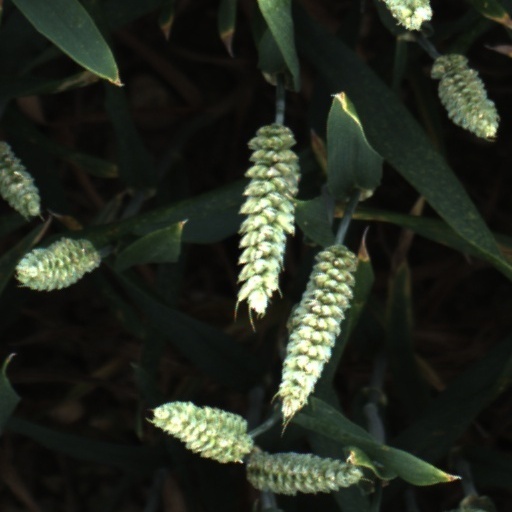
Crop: wheat